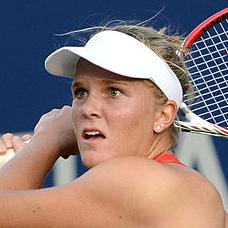
Age: 22